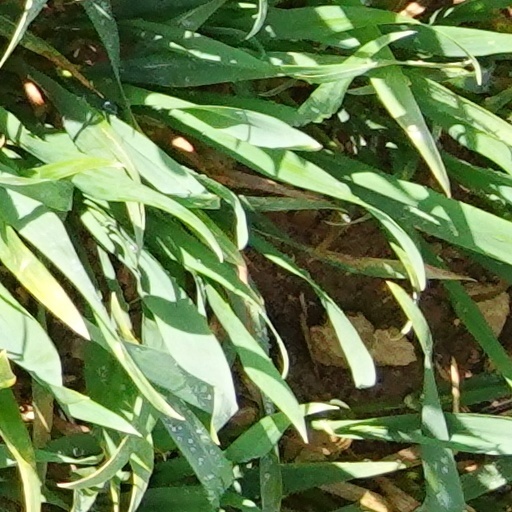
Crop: wheat